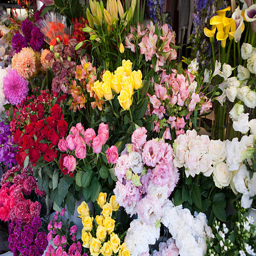
flowers in a flower shop